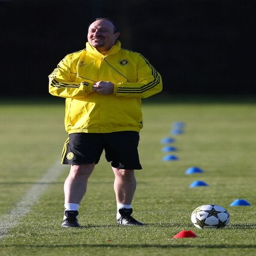
football player looks on during a training session at training ground